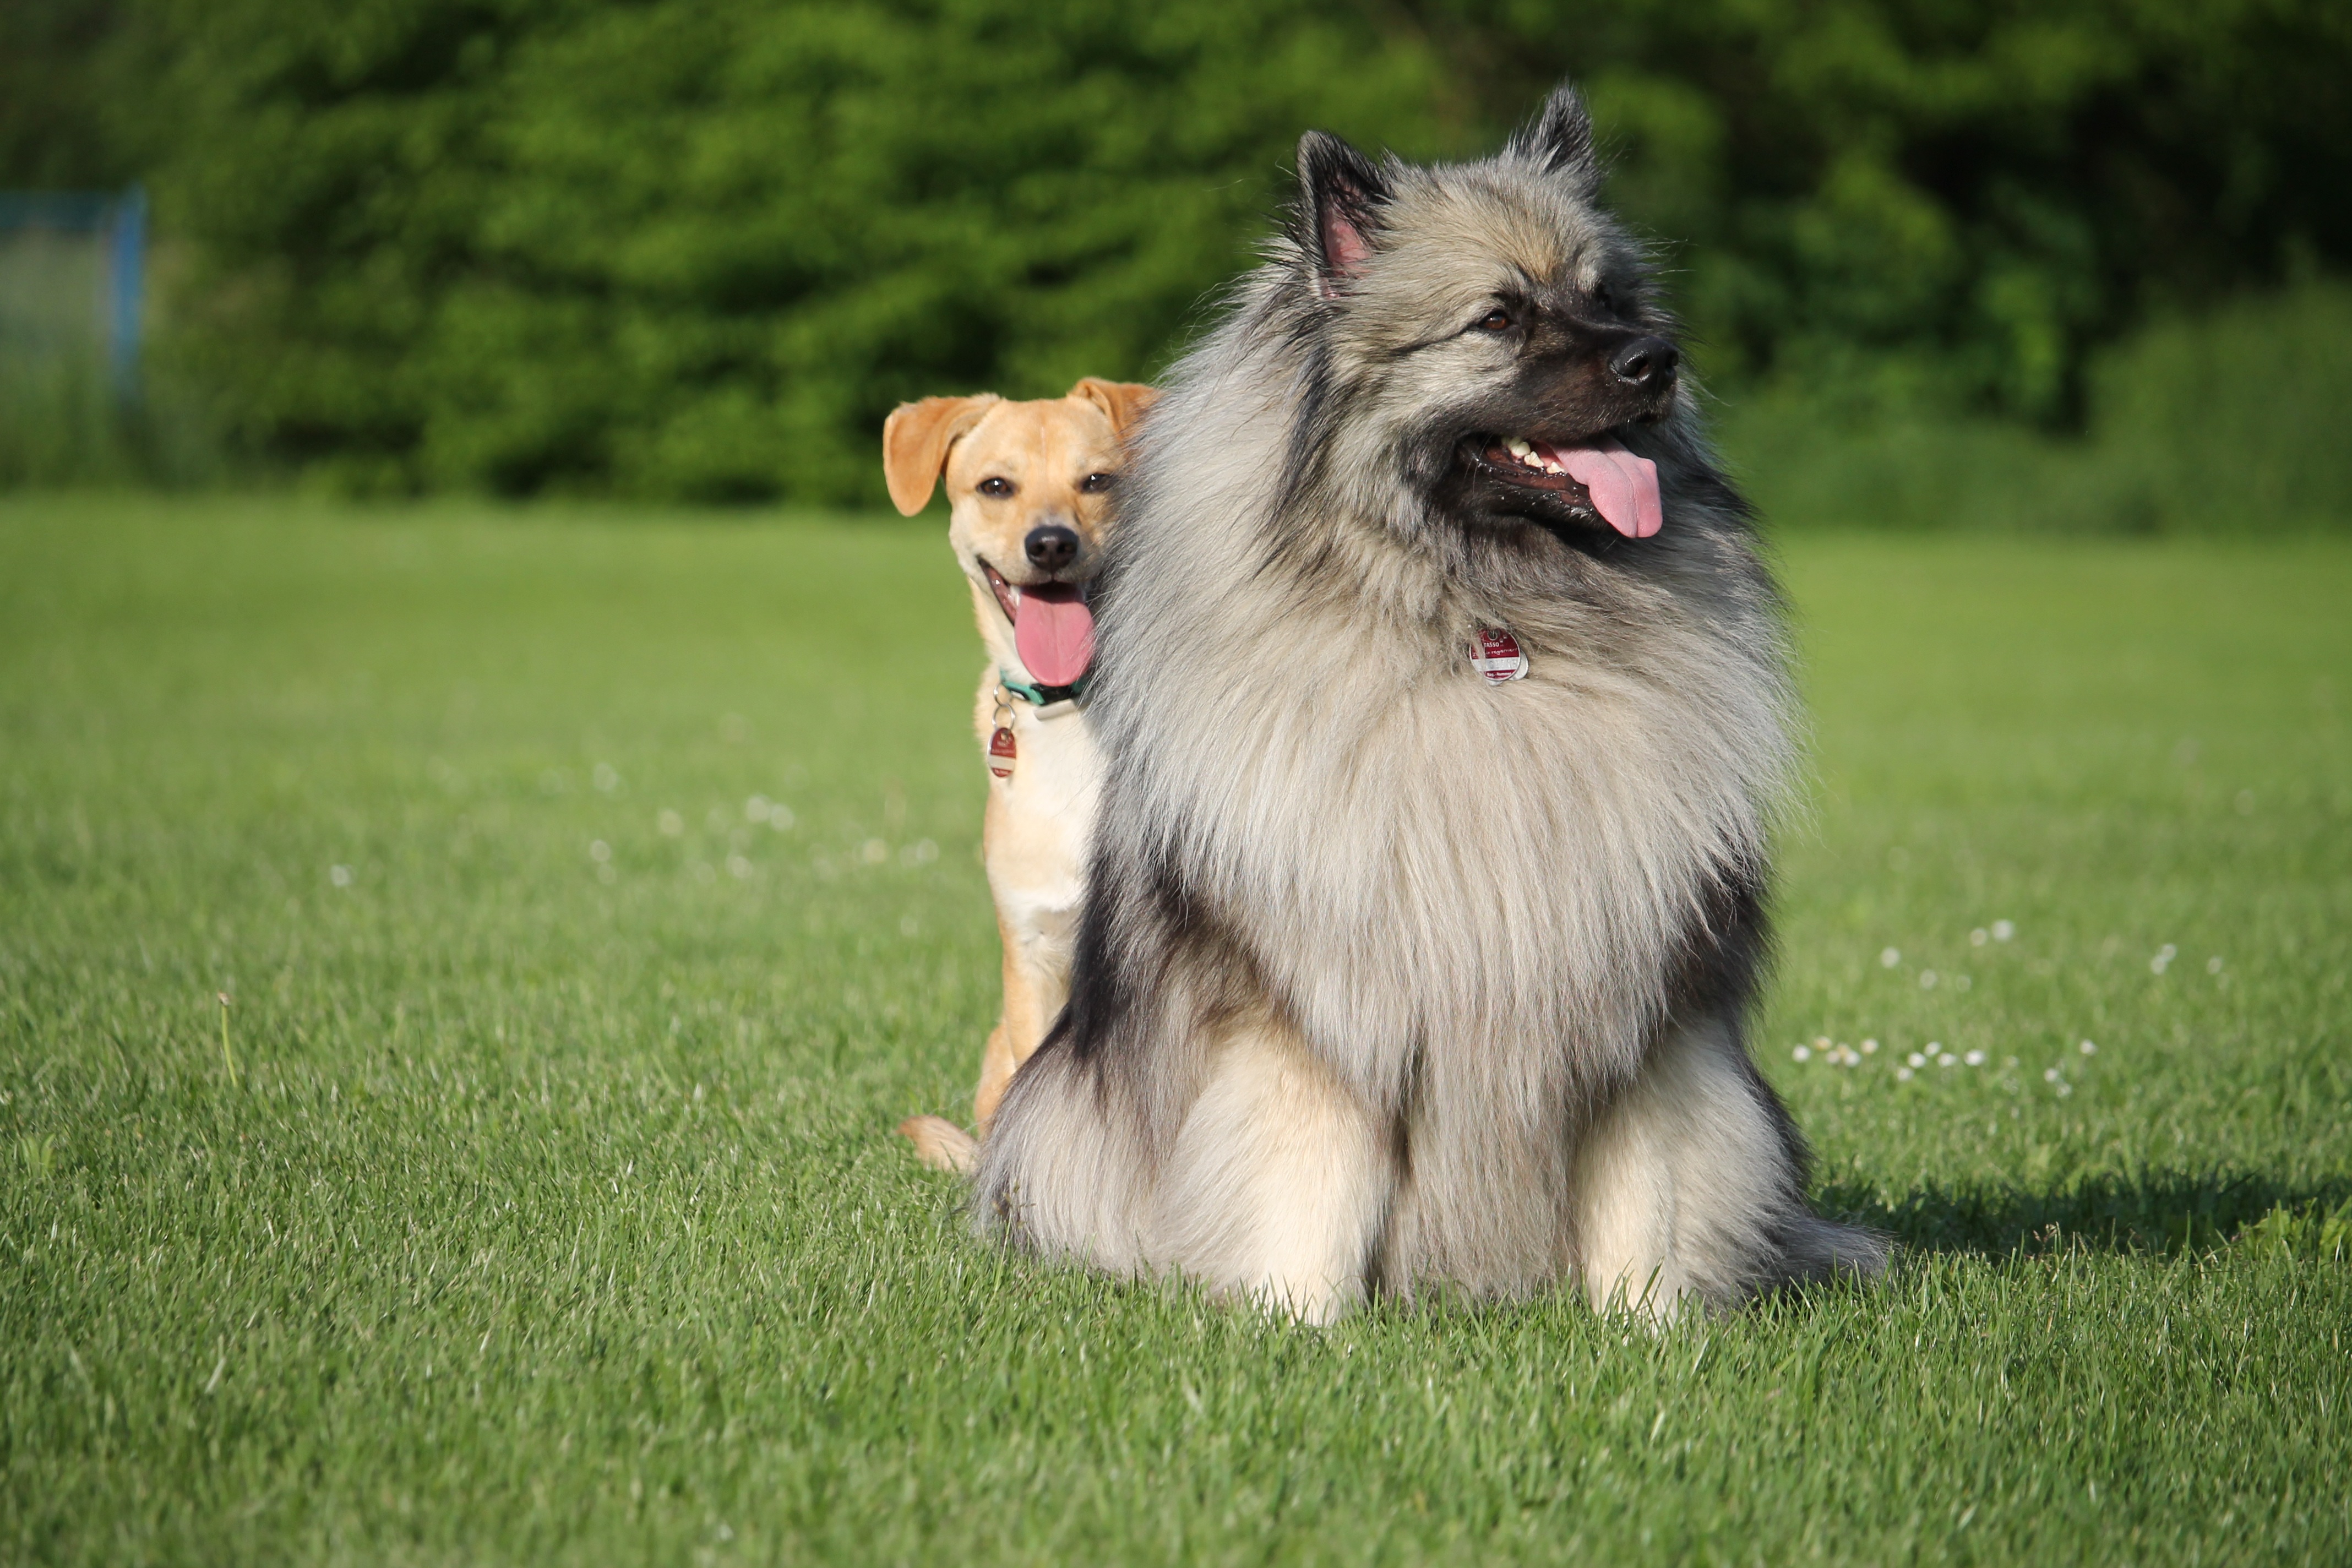
grass, meadow, play, dog, animal, collie, mammal, hide, vertebrate, dog breed, romp, keeshond, alaskan malamute, dog like mammal, wolfdog, carnivoran, dog breed group, dog crossbreeds, eurasier, rough collie, german spitz, tervuren, scotch collie